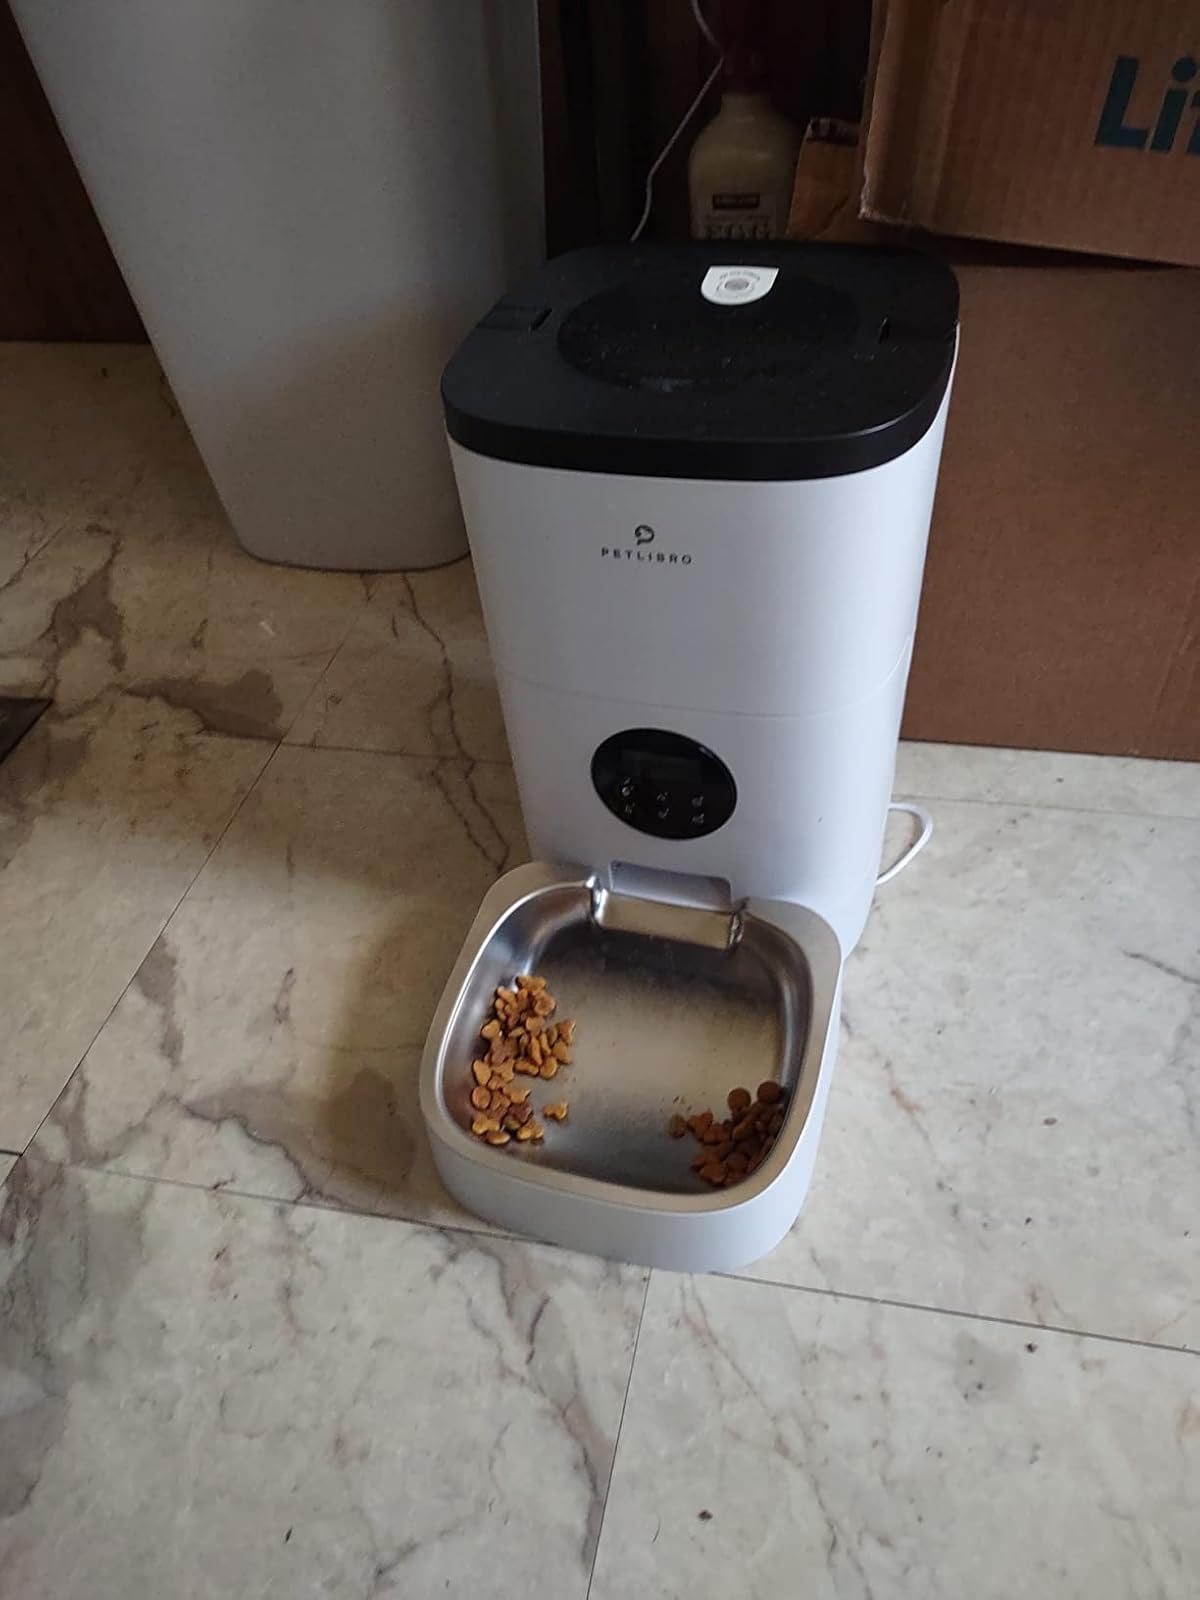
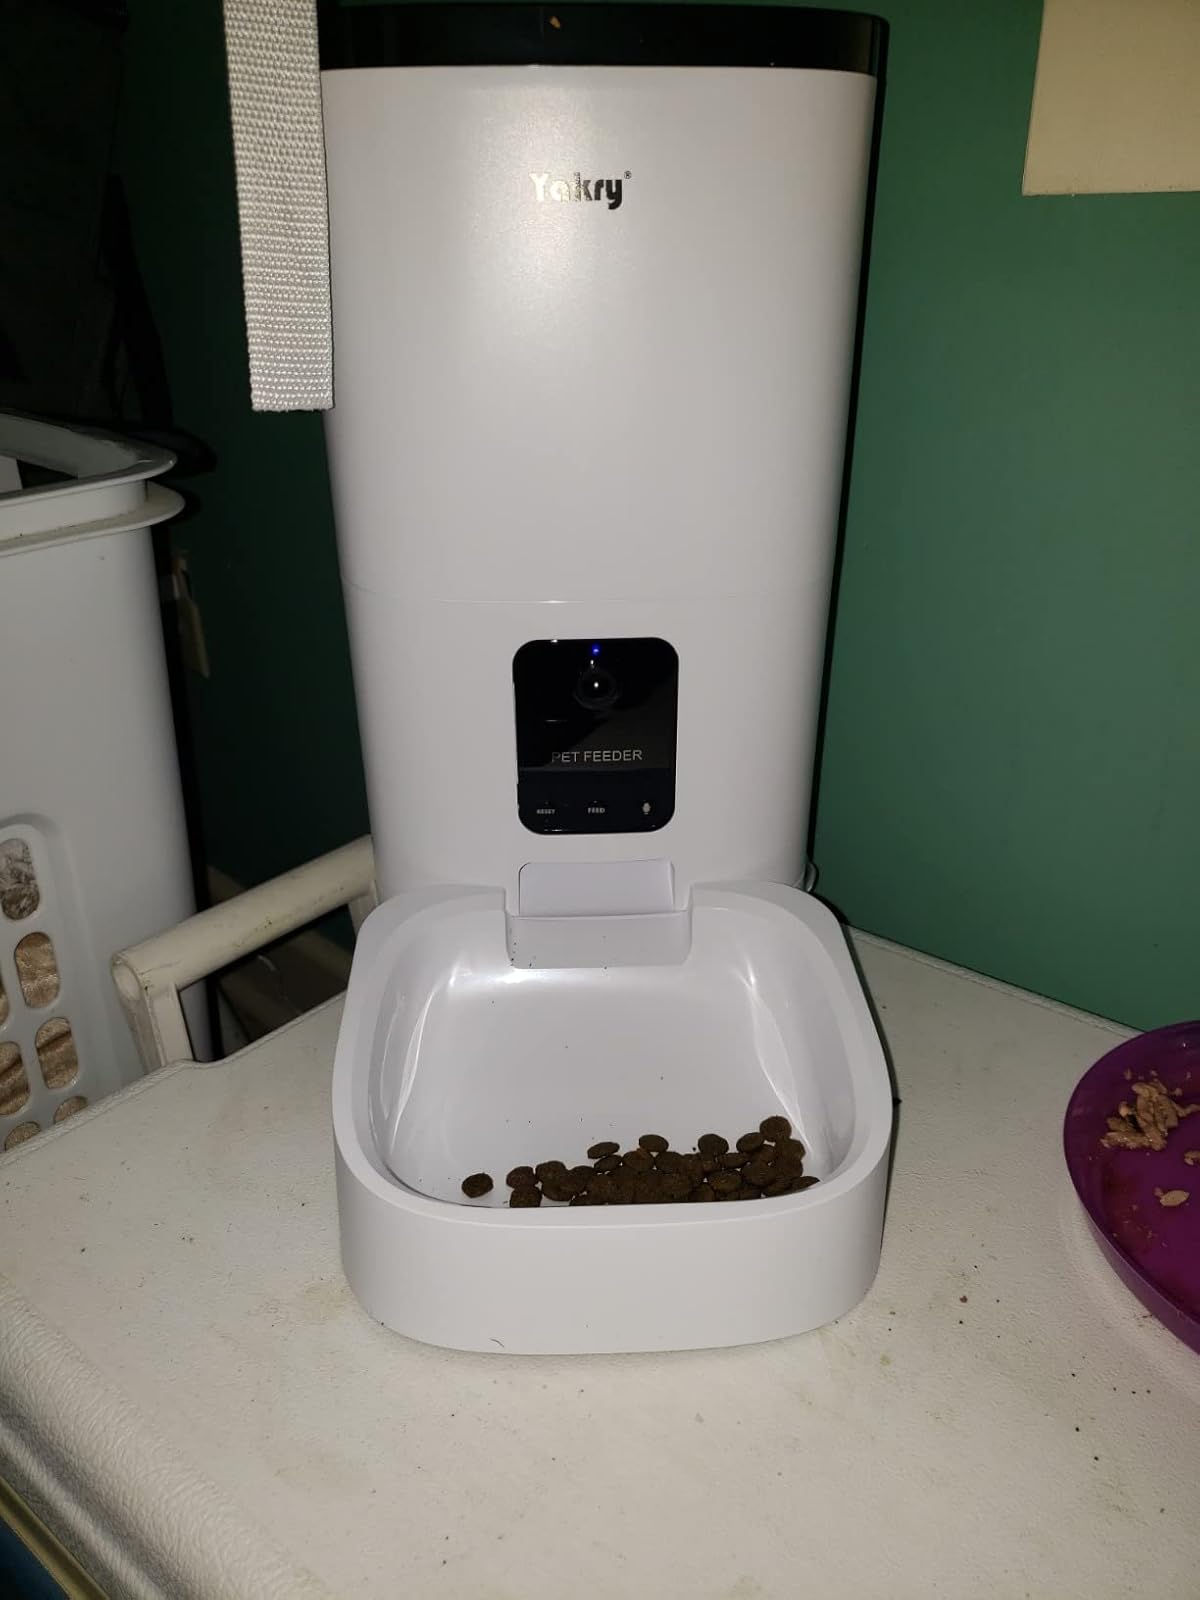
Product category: items_feeder
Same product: no